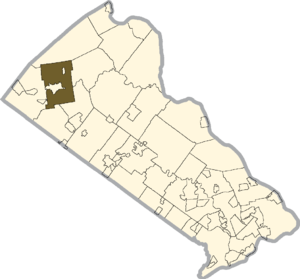
Richland Township est un township, situé dans le comté de Bucks, en Pennsylvanie, aux États-Unis. En 2010, il comptait une population de 13 052 habitants. Le siège du township est situé à Quakertown.